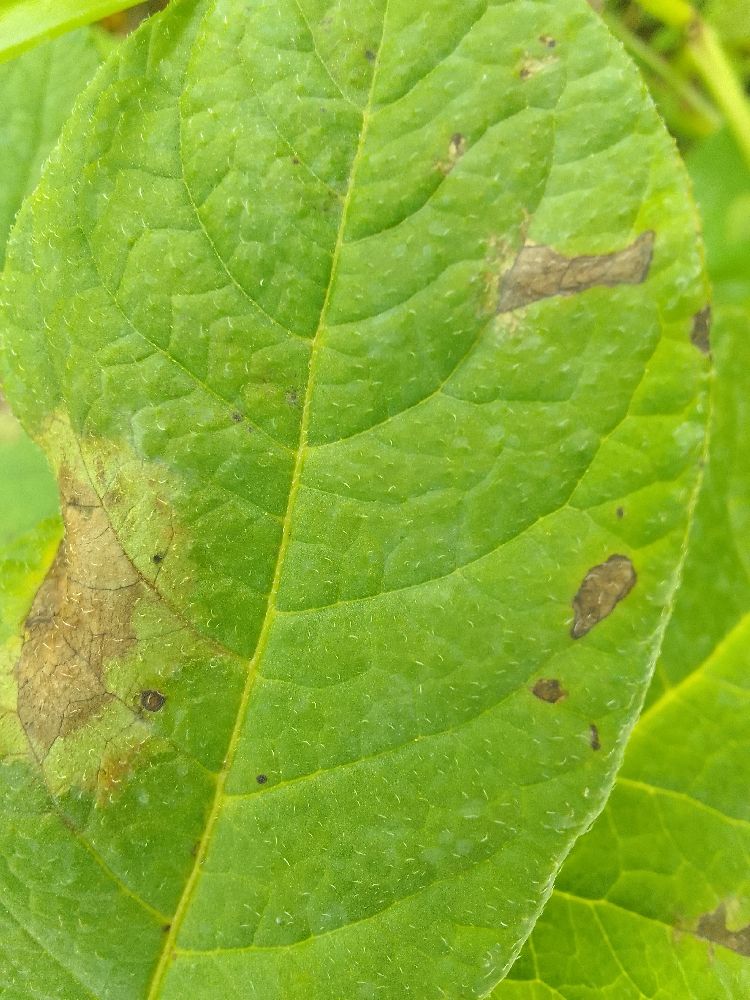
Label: Late blight